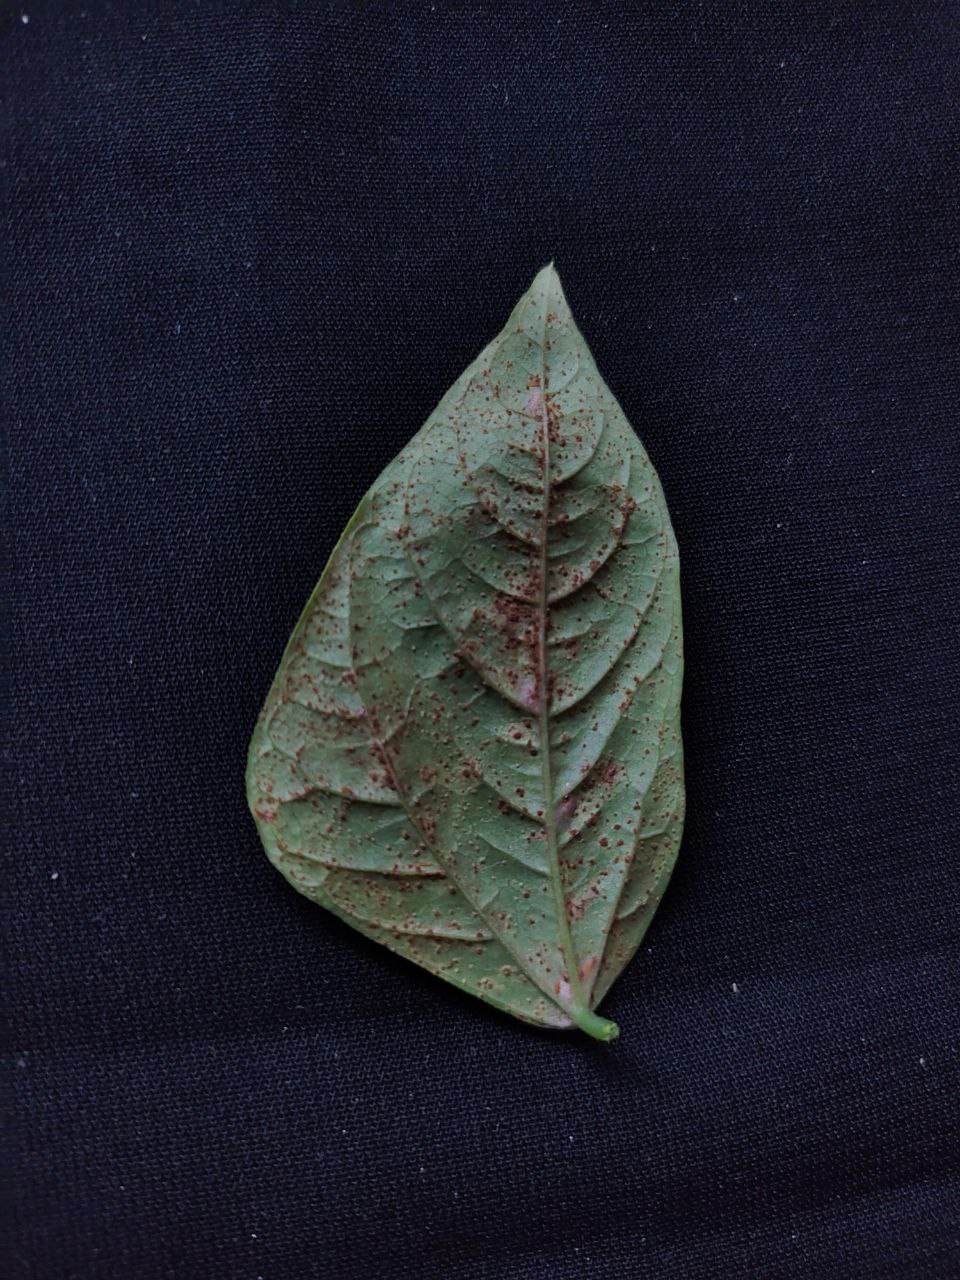
Crop: cowpea
Leaf condition: Septoria leaf spot